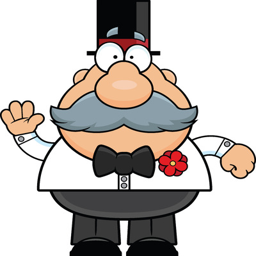
cartoon illustration of a man wearing a top hat .